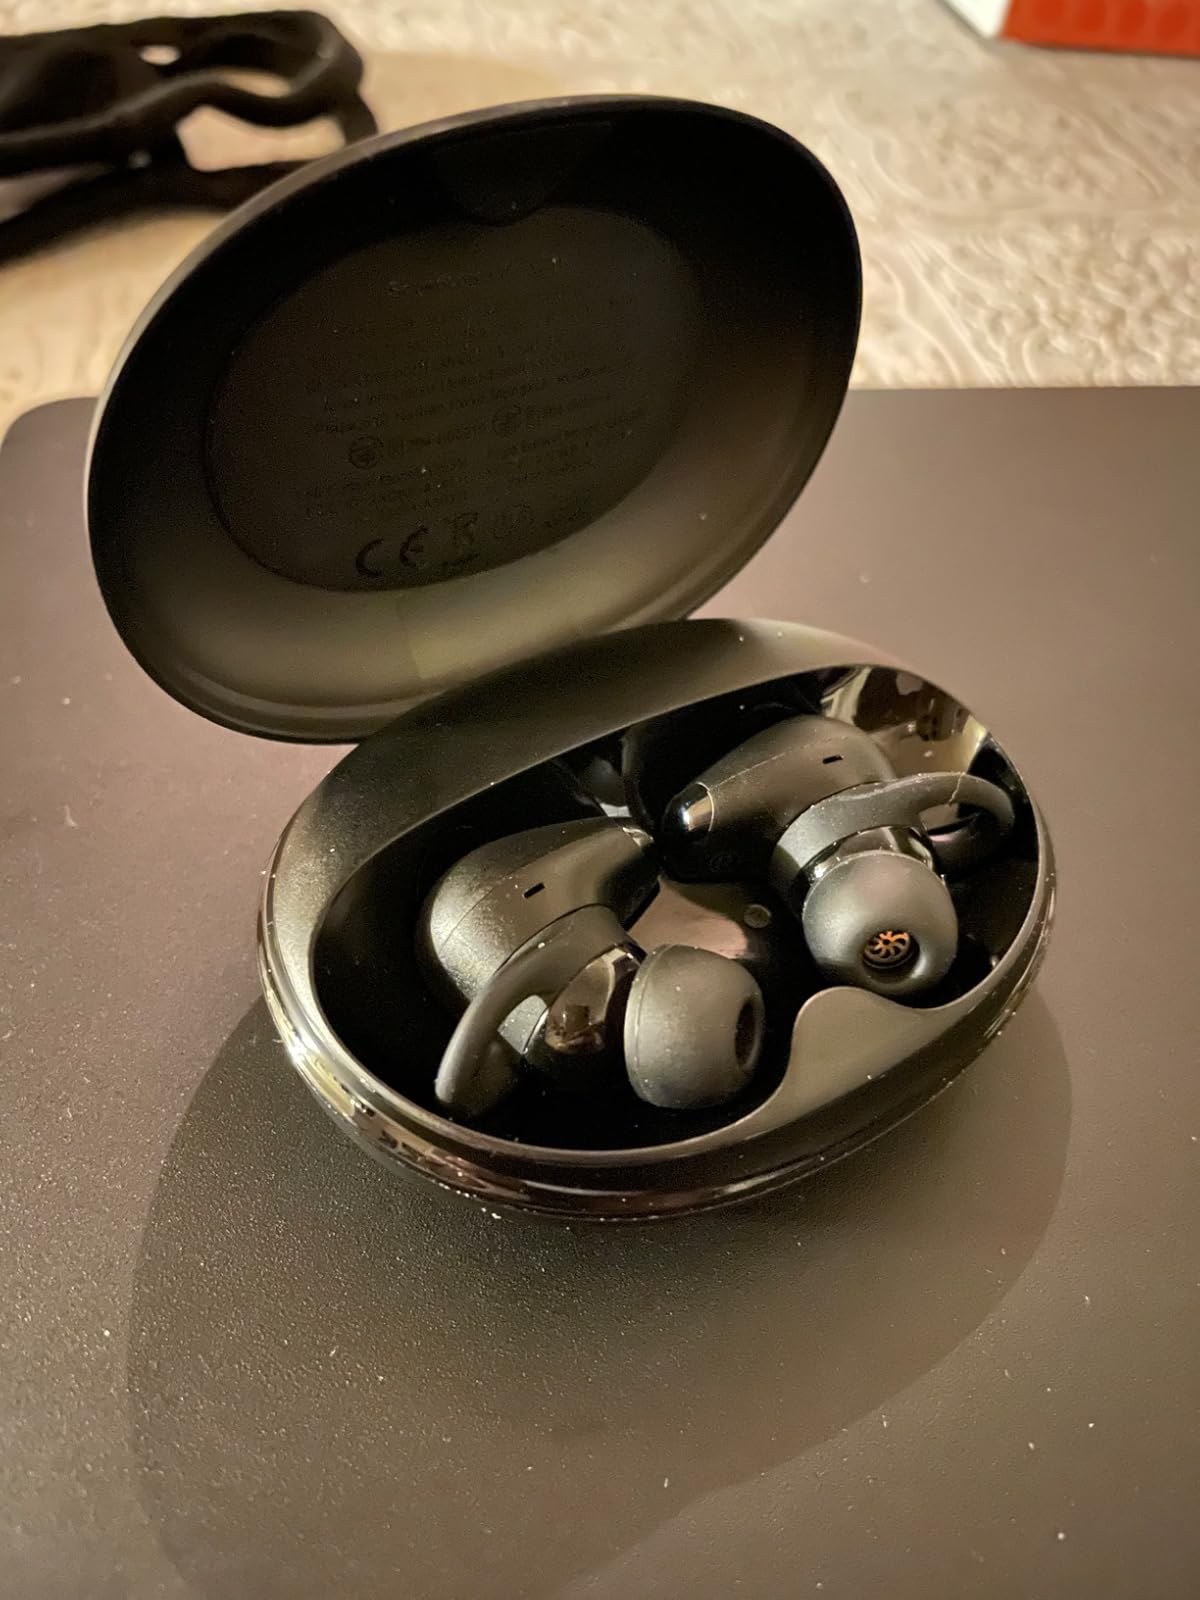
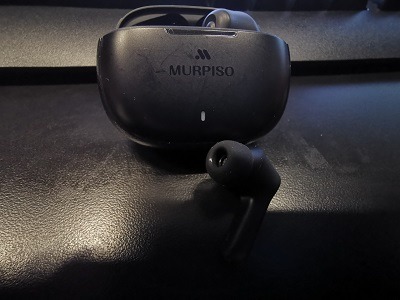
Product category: earbuds
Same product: no